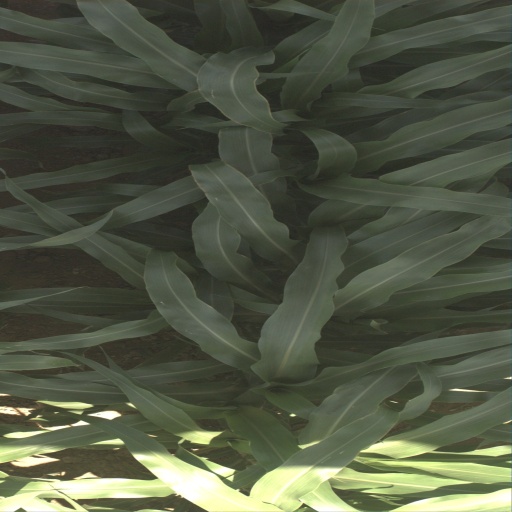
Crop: sorghum